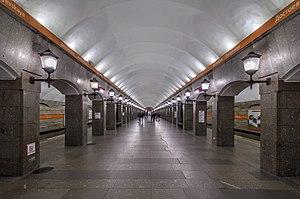
Dostoïevskaïa est une station de la ligne 4 du Métro de Saint-Pétersbourg, en Russie, nommée ainsi d'après la rue Dostoïevski qui se trouve à proximité.